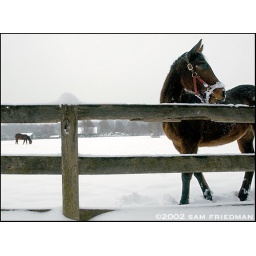
A horse pauses by a snow-covered fence rail at the Bridge Farm along Western Run Rd near Butler.